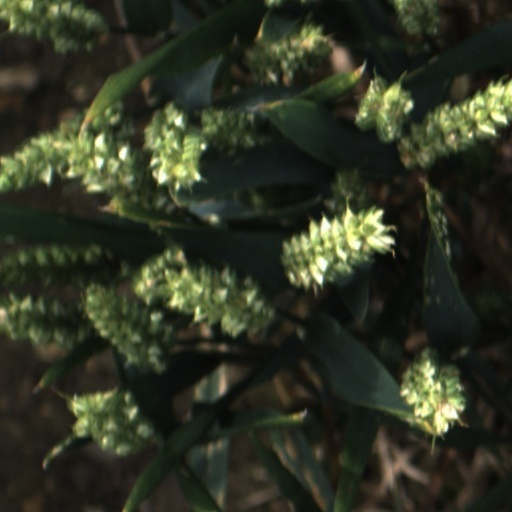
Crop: wheat